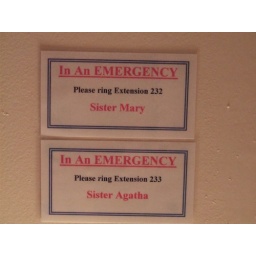
These notices were on the wall of a convent that does bed and breakfast in York